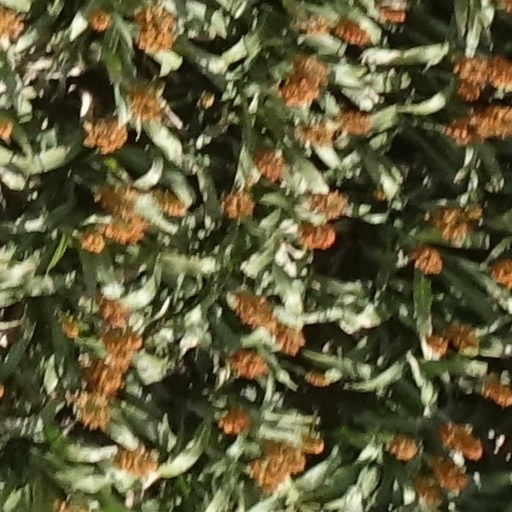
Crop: sorghum